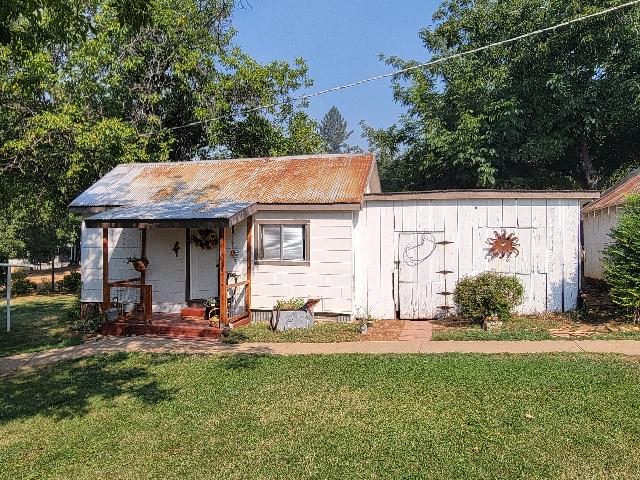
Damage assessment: no_damage